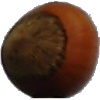
Label: Nut Forest 1